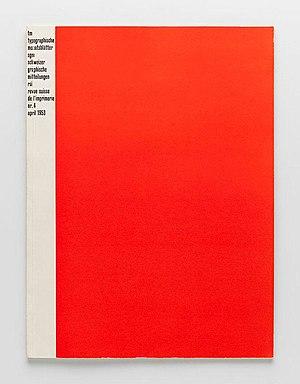
La Revue suisse de l'imprimerie est une revue consacrée à la typographie, au graphisme et aux procédés d'impression. Elle fut éditée de 1923 jusqu'en 2014. En 1948, la RSI fusionne avec son homologue de Suisse alémanique Typografische Monatsblätter pour devenir une revue bilingue, TM-RSI. La publication s'achève en 2014.